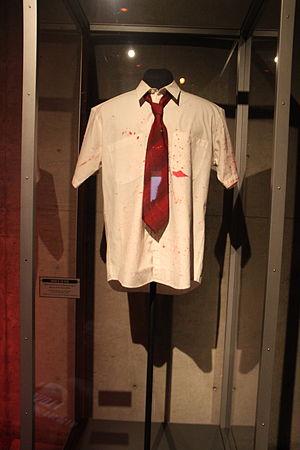
Le film de zombies est un genre cinématographique, au croisement du film d'horreur et du fantastique. Il se caractérise par la présence de zombies, cadavres humains ressuscités par l'intermédiaire d'une pratique magique, religieuse, scientifique ou d'origine inconnue, ou bien, par extension, d'une maladie rendant agressif et qui décompose le corps, par exemple une fièvre hémorragique. Le premier film du genre, White Zombie de Victor Halperin, sorti en 1932, fixe une structure qui sera reprise pendant plus de trente ans par les réalisateurs américains et européens : le zombie est alors un mort qui obéit à la personne qui lui a redonné la vie. C'est le cas dans Vaudou de Jacques Tourneur, le grand classique de cette première phase du genre.